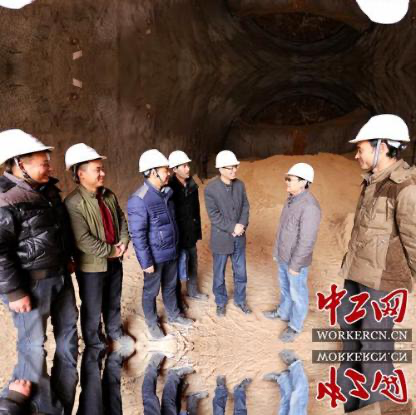
Objects in the image:
label: helmet
label: helmet
label: helmet
label: helmet
label: helmet
label: helmet
label: helmet
label: helmet